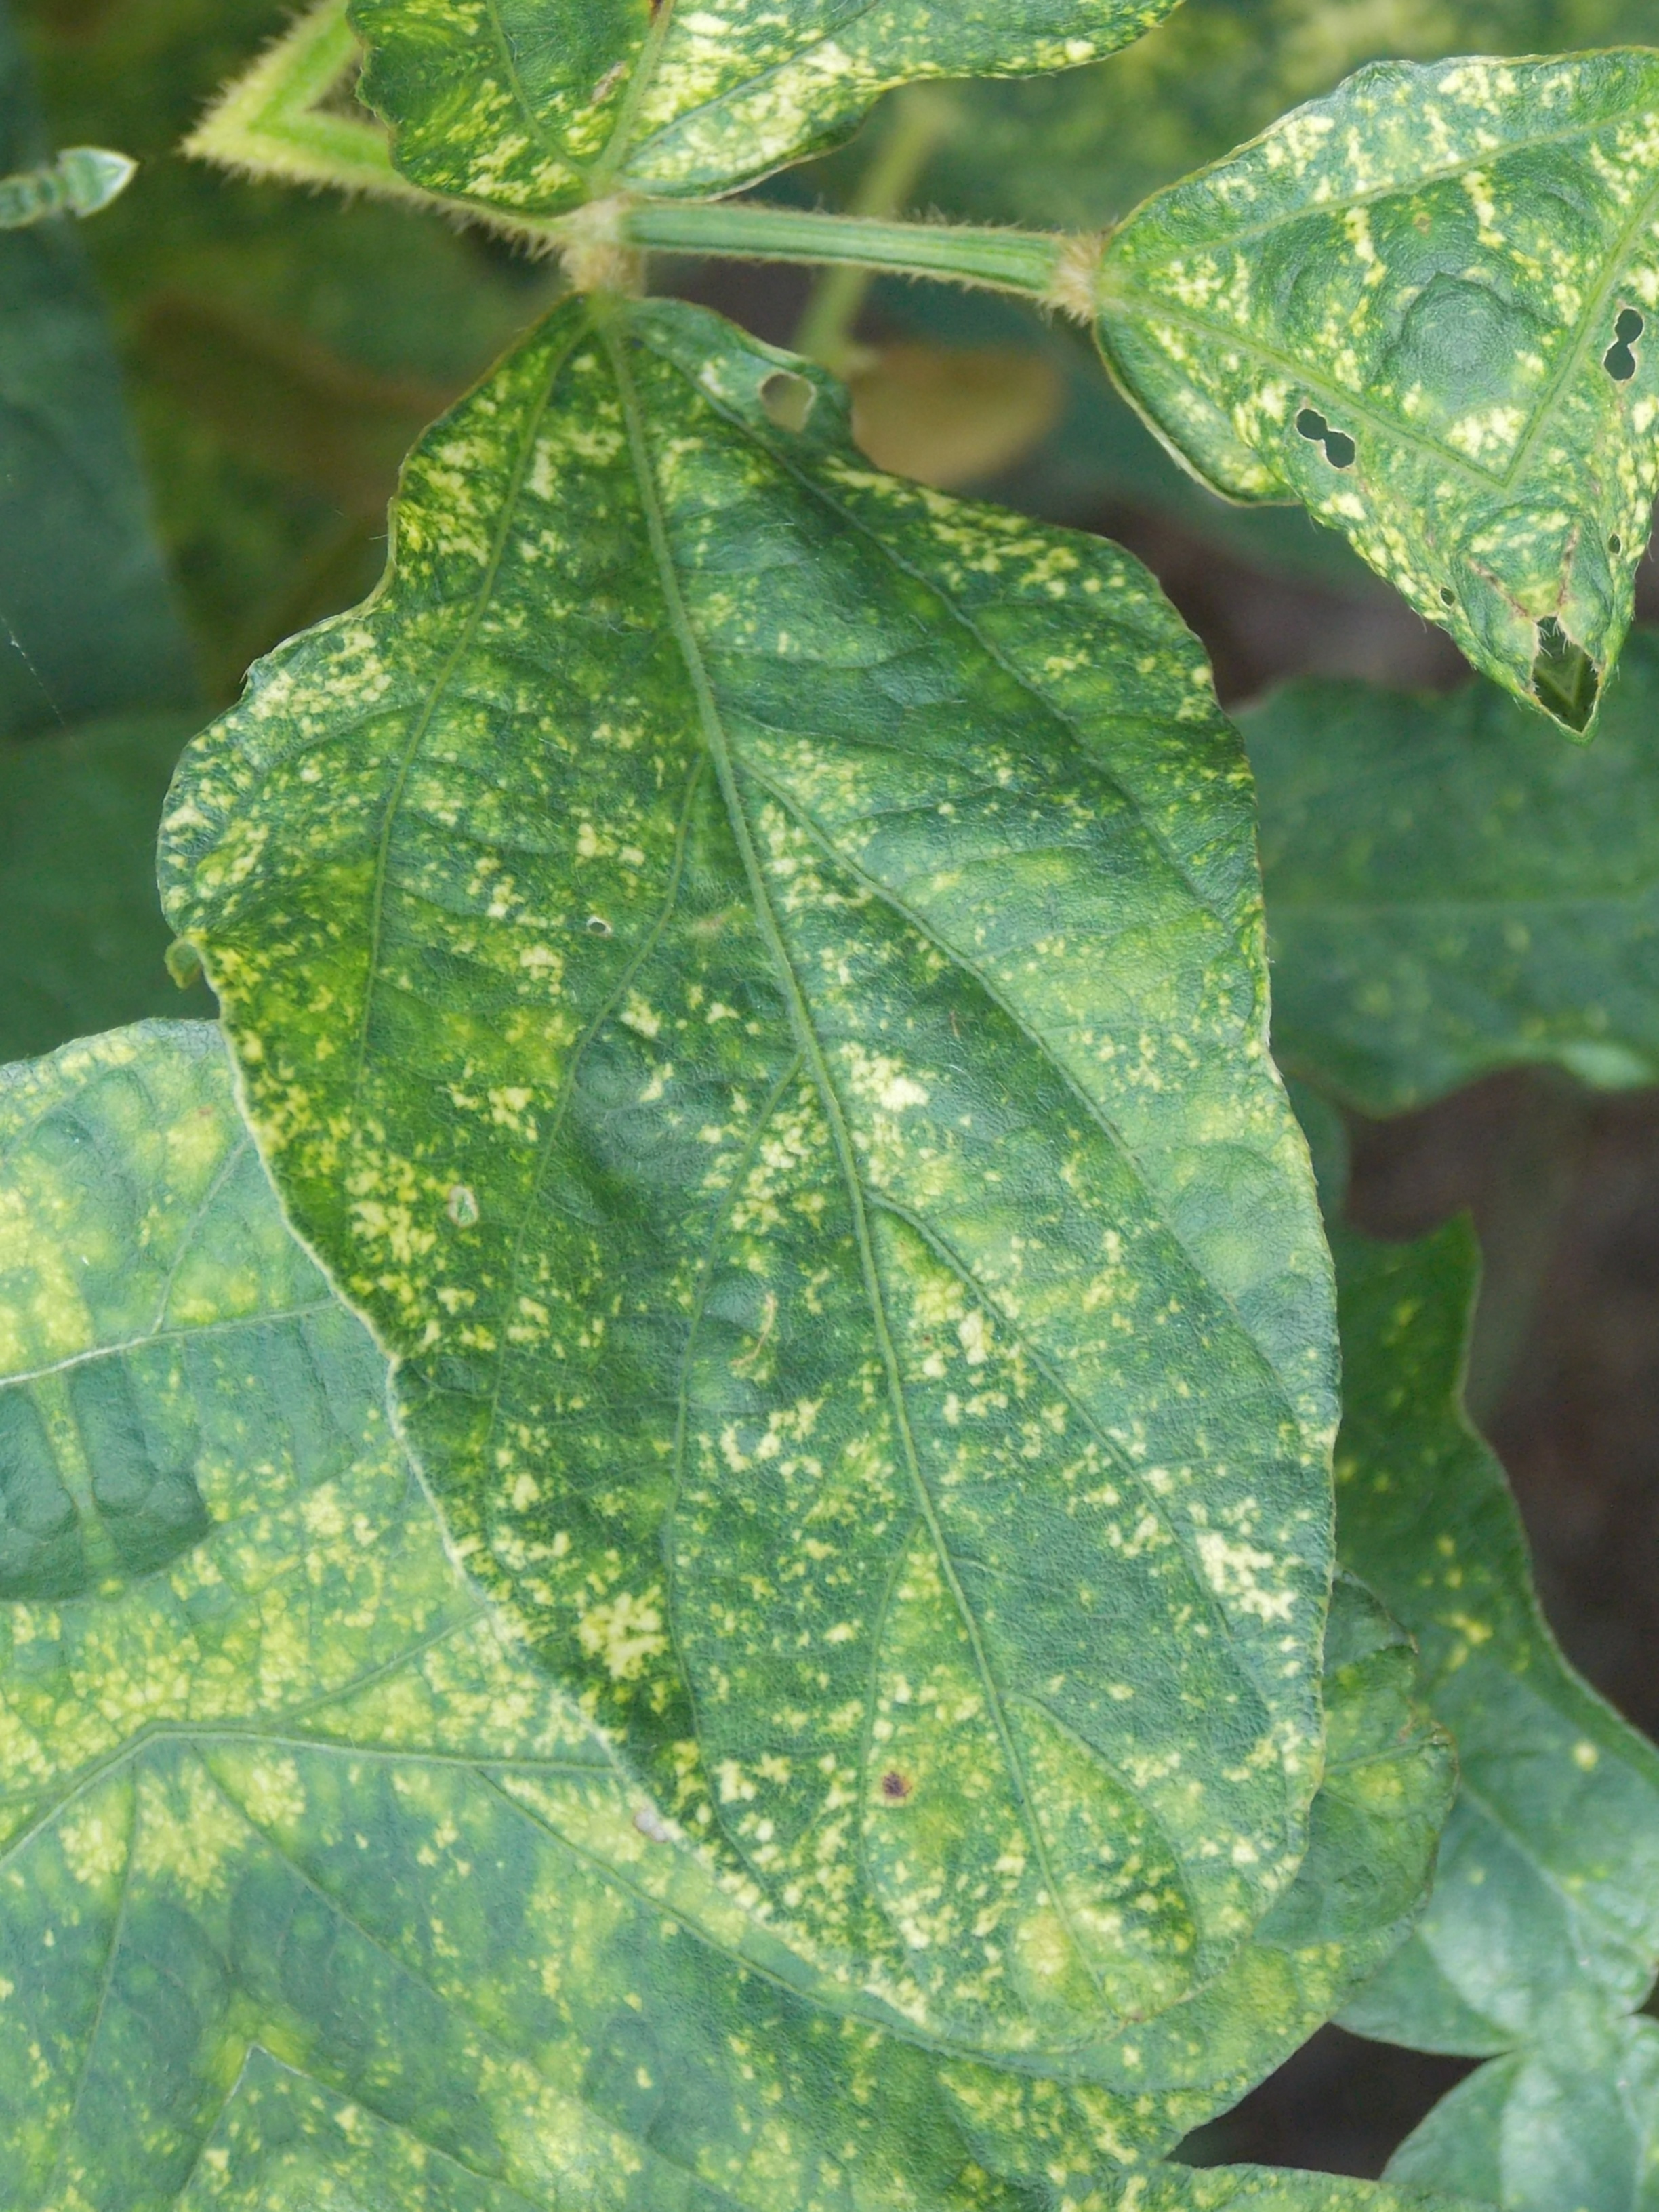
Label: Disease